Tuckahoe (plantation)

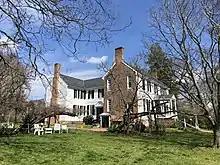
Tuckahoe's unique H-shape

William Randolph III constructed the current dwelling, now a National Historic Landmark, beginning in the mid-1730s. Dendrochronology analysis indicates the timbers in the older (north) wing date to c. 1733 and this is supported by archaeological evidence dating the north porch to c. 1740. The north wing features pine and black walnut paneling with exquisite carvings and moldings. William Randolph then added a center hall and south wing, creating a unique "H" shape which was completed by 1740. The main residence at Tuckahoe plantation is one of the "great plantations" of 18th-century Virginia.